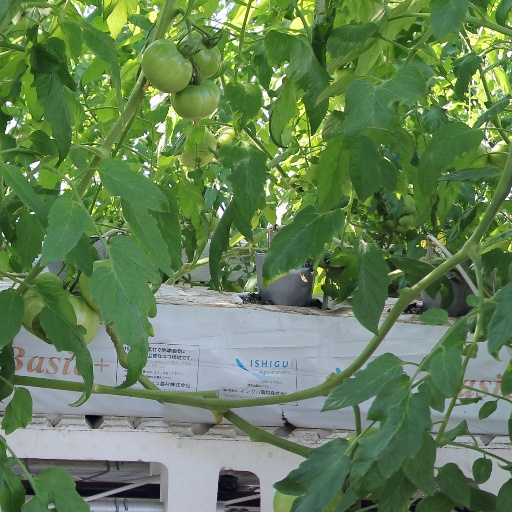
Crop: tomato